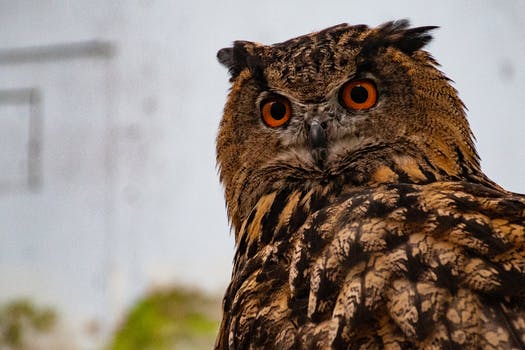
Label: No Watermark